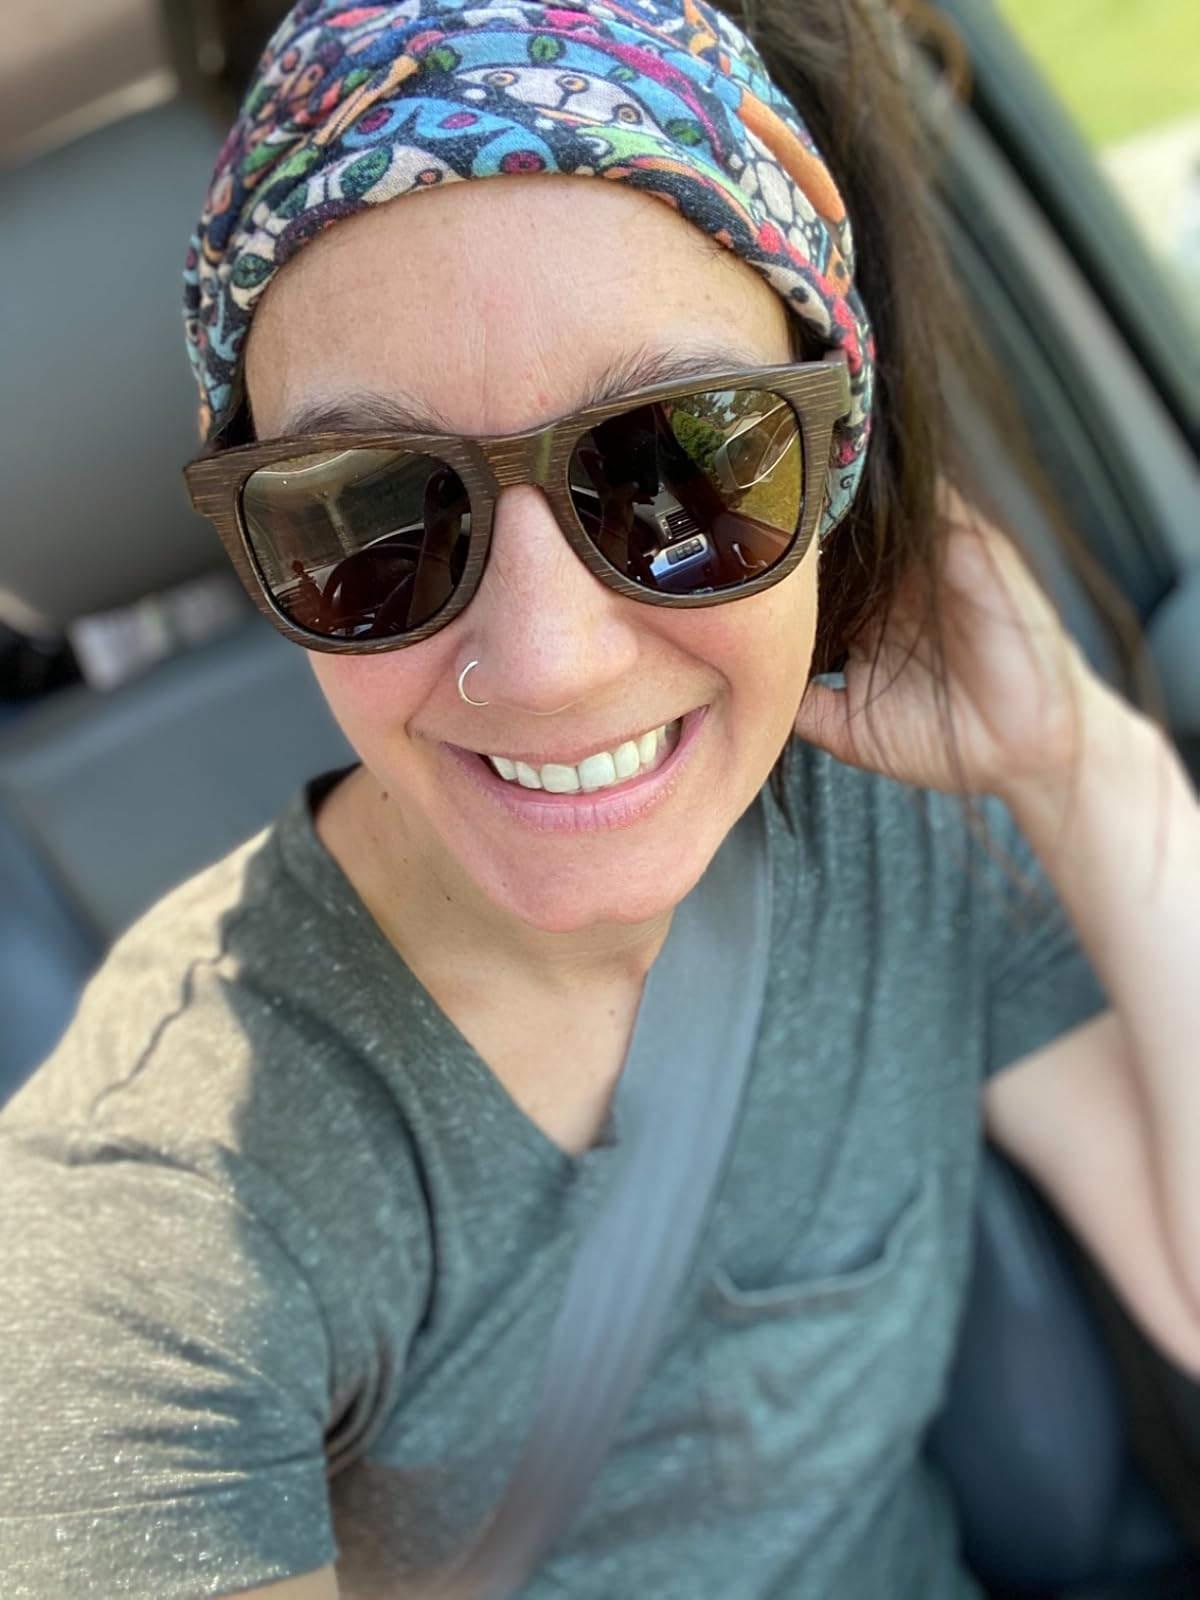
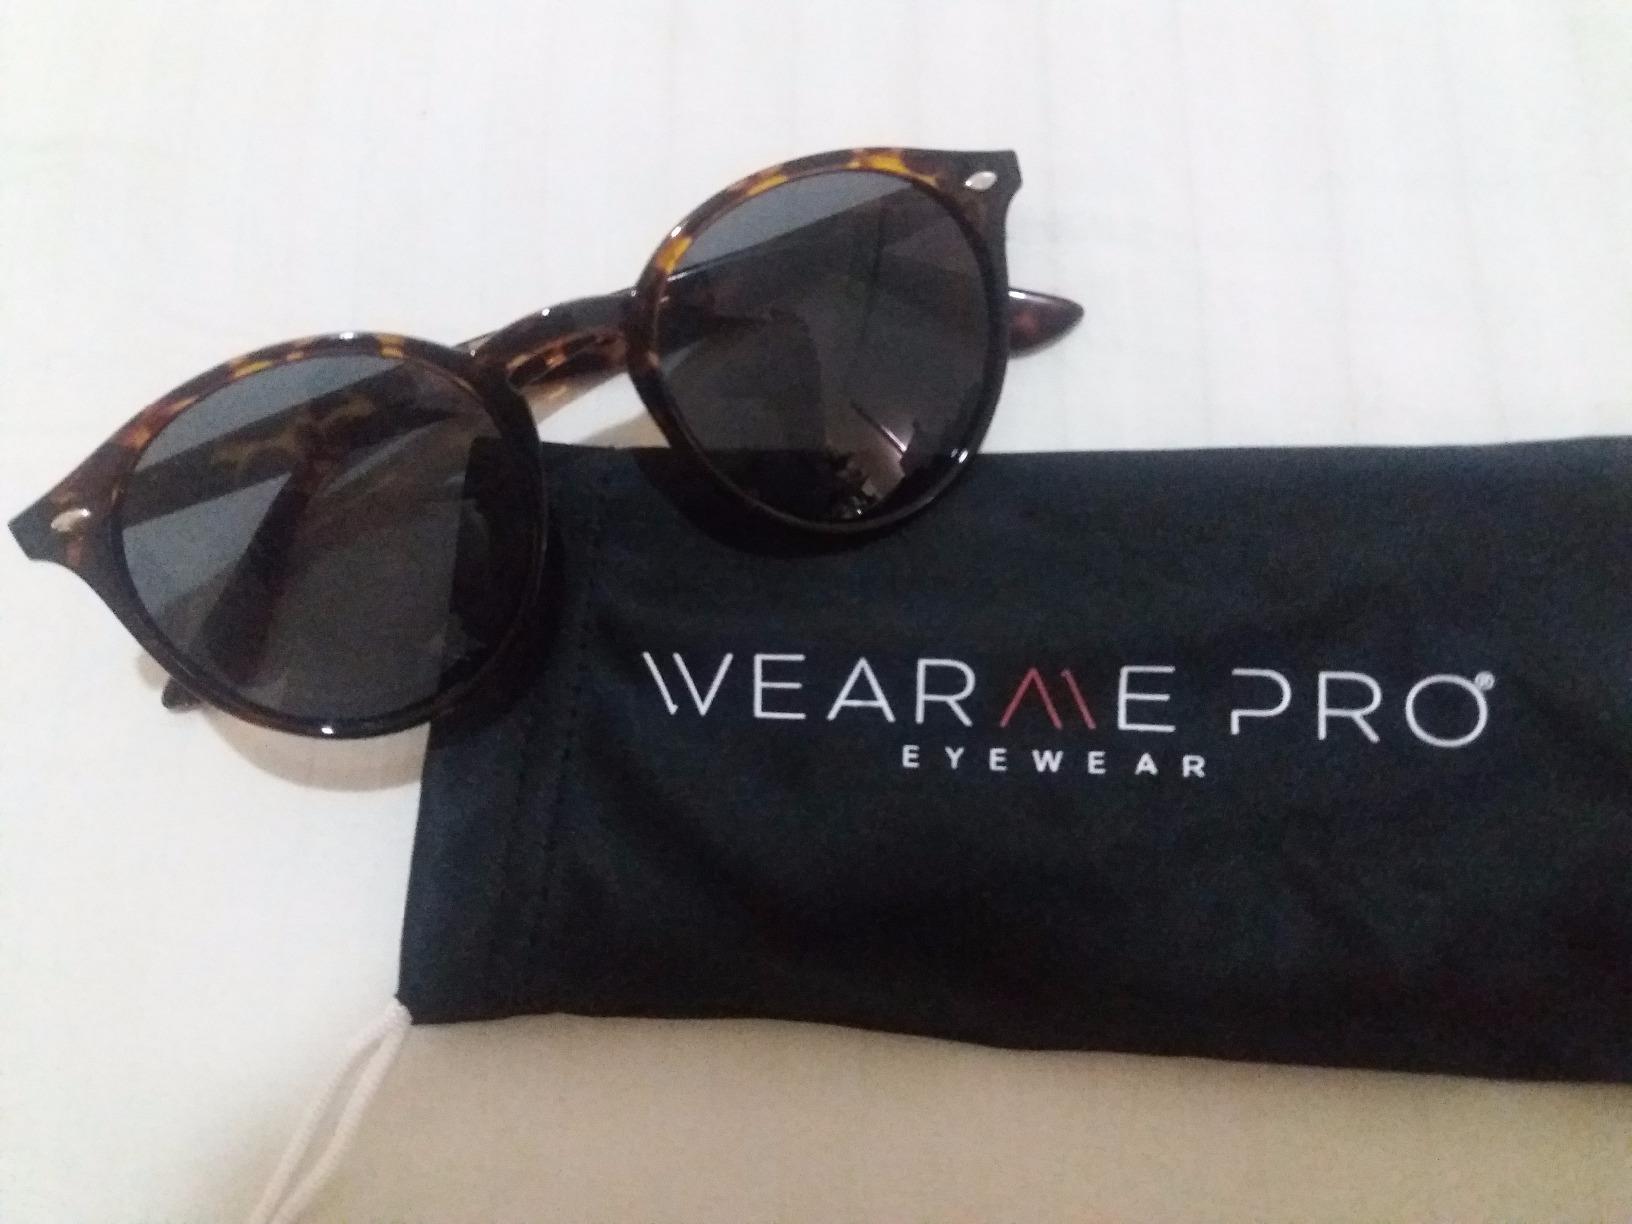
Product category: accessories_sunglasses
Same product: no